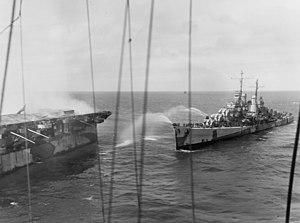
La dénomination de croiseur lourd est communément employée à partir de 1930 et jusqu'à la fin de la Seconde Guerre mondiale pour désigner un croiseur, c'est-à-dire un navire principalement armé de canons, d'un déplacement supérieur à 1 850 tonnes, et inférieur à 10 000 tonnes conformément au traité de Washington et dont l'artillerie principale avait un calibre supérieur à 155 mm, et au plus égal à 203 mm, conformément au traité naval de Londres. Si la distinction entre croiseur lourd et croiseur léger a ainsi été claire pendant quelques années, l'apparition, après 1935, des « grands croiseurs légers », déplaçant 10 000 tonnes, et armés de dix à quinze canons de 152 ou 155 mm, tirant jusqu'à 8 à 10 coups par minute, avec des blindages de ceinture de plus de 100 mm, a sérieusement contribué à brouiller les catégories.